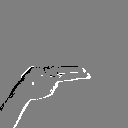
ASL letter: h